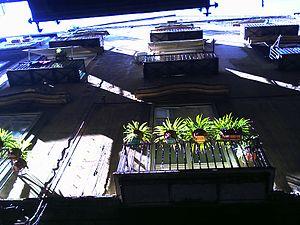
Le palais D'Afflitto, situé au 30 via Nilo, est un édifice monumental de Naples, adjacent au palais Capomazza de Campolattaro, dans le quartier de San Giuseppe.